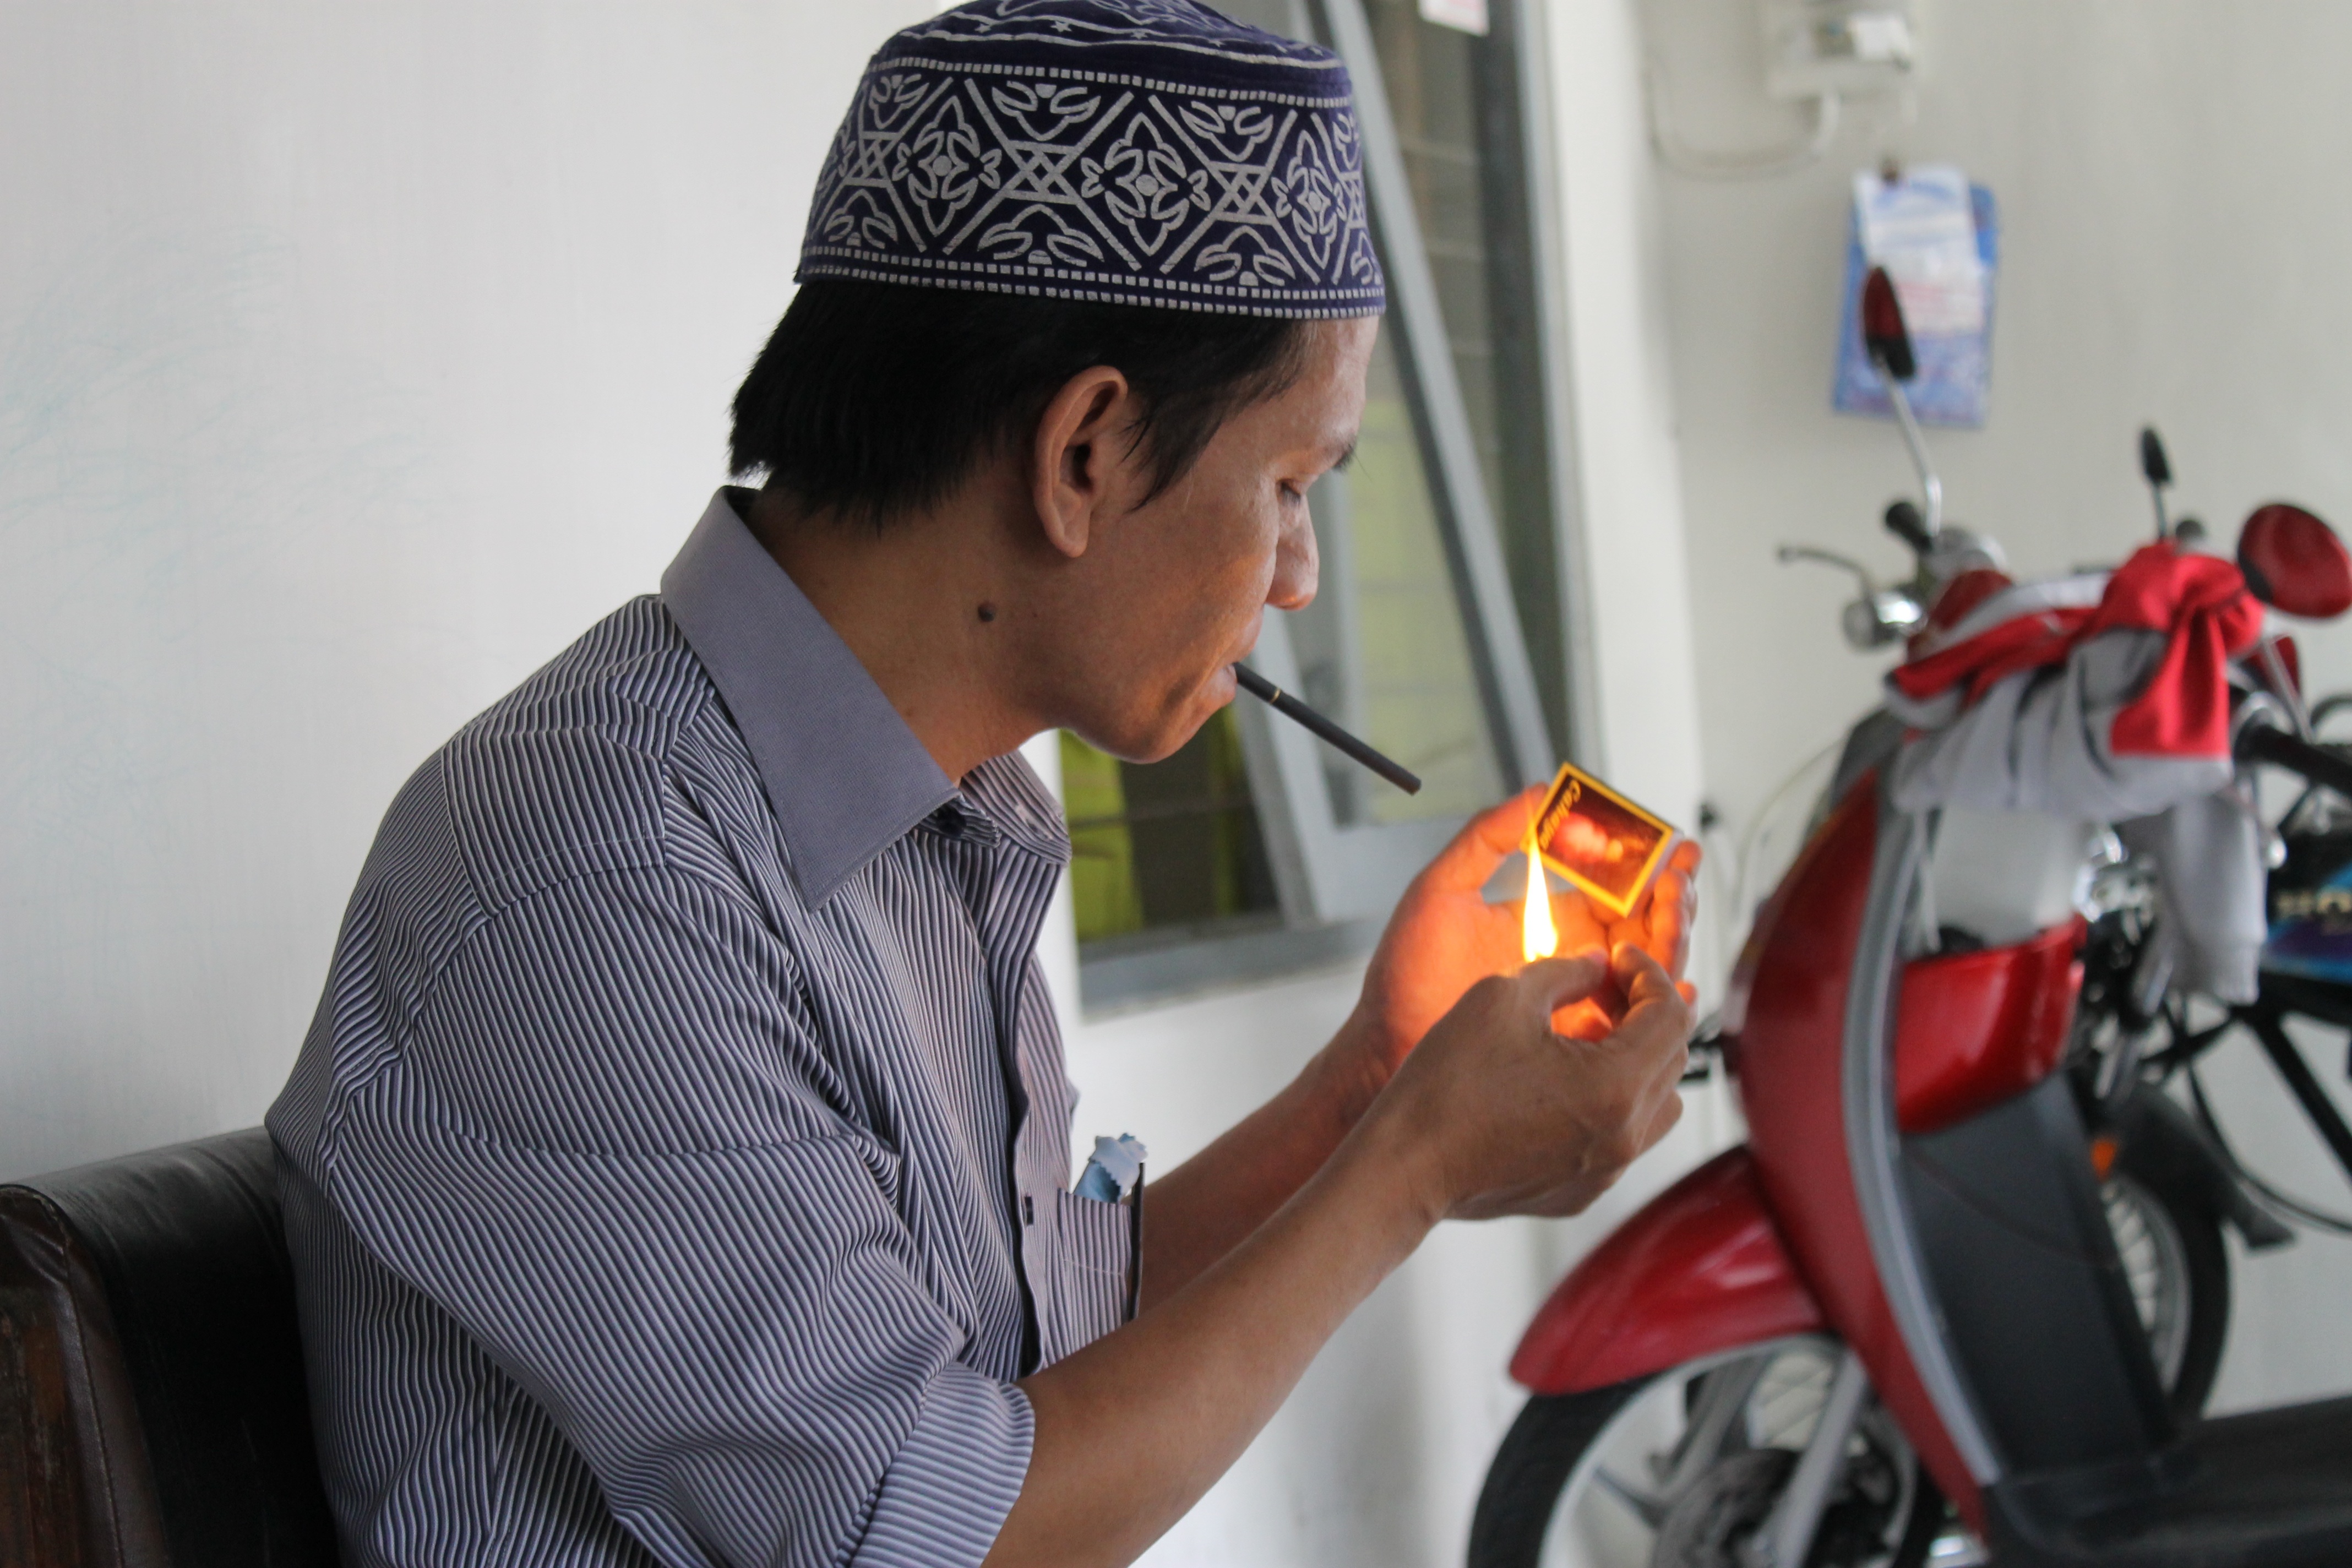
person, people, smoke, smoking, vehicle, lifestyle, cigarette, addiction, matches, smoker, cancer, nicotine, dependency, narcotic